Christian views on astrology

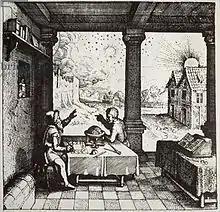
'An Astrologer Casting a Horoscope' from Robert Fludd's "Utriusque Cosmi Historia", 1617

Martin Luther denounced astrology in his "Table Talk". He asked why twins like Esau and Jacob had two different natures yet were born at the same time. Luther also compared astrologers to those who say their dice will always land on a certain number. Although the dice may roll on the number a couple of times, the predictor is silent for all the times the dice fails to land on that number.